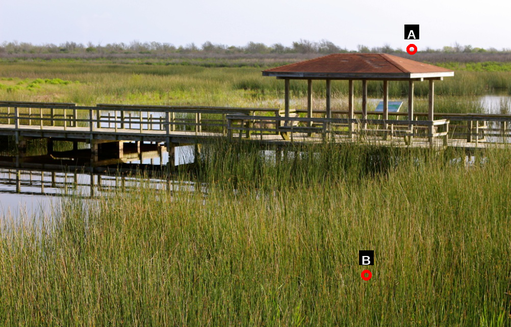
Question: Two points are circled on the image, labeled by A and B beside each circle. Which point is closer to the camera?
Select from the following choices.
(A) A is closer
(B) B is closer
Answer: B